Department of Transport (Victoria, 2008–2013)

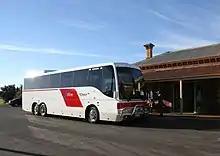
A coach in V/Line livery at Stawell station in regional Victoria. The coach is operated by Trotters under contract. Buses are a key part of Victoria's overall public transport system.

Transport for Victoria, a new statutory authority, would eventually be created in 2016, combining planning functions of Public Transport Victoria and VicRoads as well as functions of other agencies.